Spice

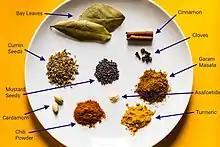
A plate of Indian herbs and spices

Spices are primarily used as food flavoring or to create variety. They are also used to perfume cosmetics and incense. At various periods, many spices were used in herbal medicine. Finally, since they can be expensive, rare and exotic commodities, their conspicuous consumption has often been a symbol of wealth and social class.